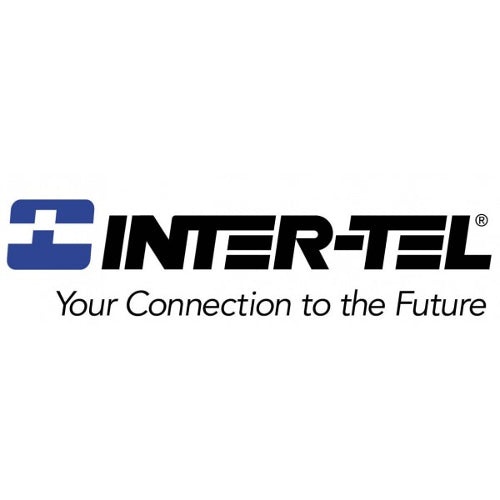
Intertel IVX 500 Four Port Voicemail (Refurbished)
Brand: Inter-tel
Four ports of Voice Mail, 500 mailboxes and 45 hours of storage. Provides automated attendant function. Maximum growth to 12 ports.
Category: Electronics > Communications > Answering Machines